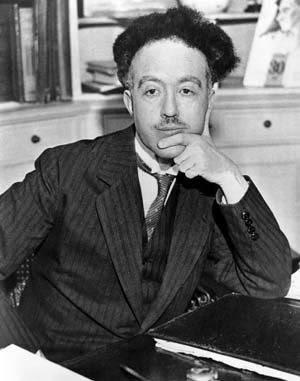
Louis de Broglie
Louis Victor de Broglie eller Louis-Victor-Pierre-Raymond, 7. duc de Broglie var en fransk matematiker og fysiker, som i 1929 modtog Nobelprisen i fysik for sin hypotese om, at stof kan forstås som bølger.